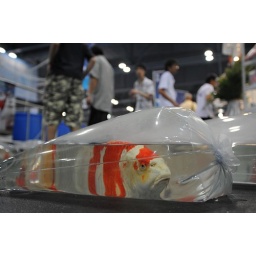
Koi fishes of different categories are lined up on the floor in their bags for judge's inspection